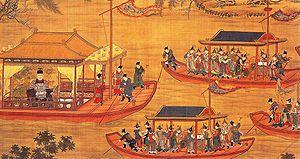
La dynastie Ming est une lignée d'empereurs qui a régné sur la Chine de 1368 à 1644. La dynastie Ming fut la dernière dynastie chinoise dominée par les Han. Elle parvint au pouvoir après l'effondrement de la dynastie Yuan dominée par les Mongols, et dura jusqu'à la prise de sa capitale Pékin en 1644 lors de la rébellion menée par Li Zicheng, qui fut rapidement supplanté par la dynastie Qing mandchoue. Des régimes loyaux au trône Ming existèrent jusqu'en 1662, année de leur soumission définitive aux Qing.